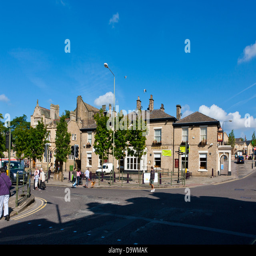
road junction in the centre